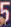
Number: 5